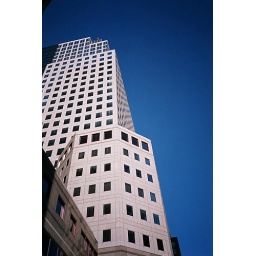
the elusive blue sky over the world financial center, NYC. olympus XA